Fortress Study Group

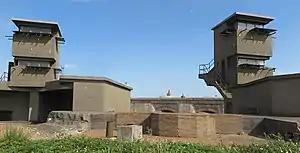
Landguard Fort, Felixstowe, showing different era’s artillery fortifications

The Fortress Study Group was formed in June 1975 at Pembroke College, Oxford amongst the founders were Jock Hamilton-Baillie, who became chairman in 1976, the late Quentin Hughes was the founding editor of the annual journal, and his Royal Highness the Duke of Gloucester remains as patron. Other notable members, past and present include Christopher Duffy, Simon Pepper, Anthony Kemp, Victor Smith, David Barnes, Major Davies & Mrs Davies, Sheila Sutcliffe, Arthur Corney, Henry Wills and the late Andrew Saunders, Ian V. Hogg and General Whitworth. There are currently around 600 members worldwide.